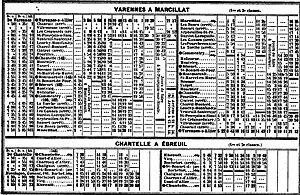
Extrait du Livret Chaix de Mai 1914 (2ème partie
"Le Réseau de l'Allier, surnommé populairement ""Le Tacot"", était un réseau de chemin de fer secondaire à voie métrique organisé par le département de l'Allier en complément des lignes des « grands réseaux » d'intérêt général entre 1886 et 1950, et dont la longueur maximale fut de 367 km.